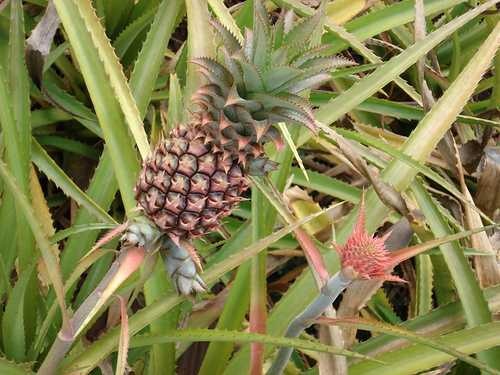
Label: Pineapple